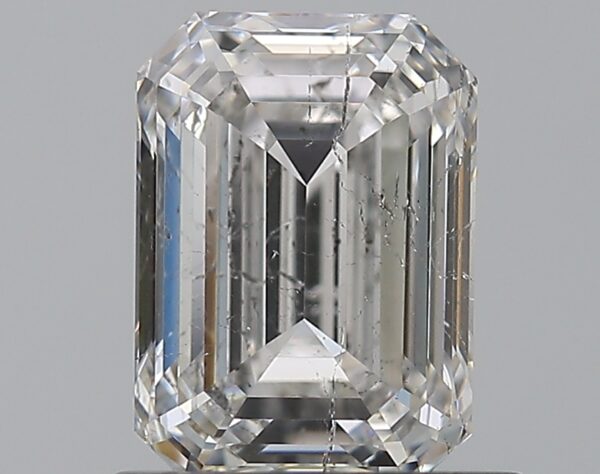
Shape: emerald
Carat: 1
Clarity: SI2
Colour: E
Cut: EX
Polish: EX
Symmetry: VG
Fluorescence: N
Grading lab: HRD
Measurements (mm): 6.61 x 4.74 x 3.17